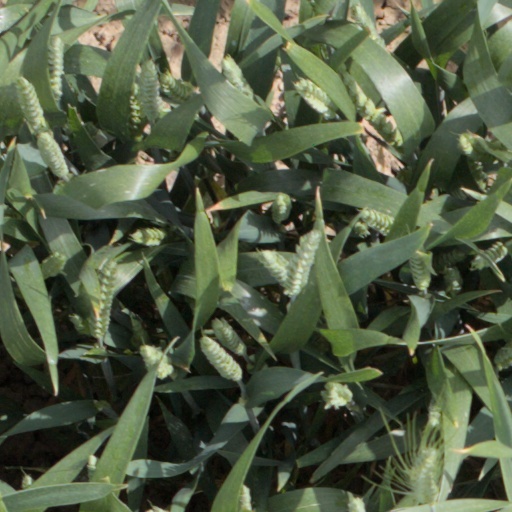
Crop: wheat